Hurricane Teddy

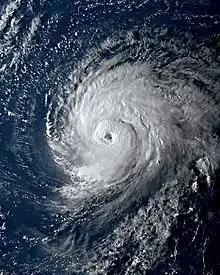
Hurricane Teddy near peak intensity over the North Atlantic on September 17

Hurricane Teddy was a large and powerful tropical cyclone that was the fifth-largest Atlantic hurricane by diameter of gale-force winds recorded. Teddy produced large swells along the coast of the Eastern United States and Atlantic Canada in September 2020. The twentieth tropical depression, nineteenth named storm, eighth hurricane, and second major hurricane of the record-breaking 2020 Atlantic hurricane season, Teddy initially formed from a tropical depression that developed from a tropical wave on September 12. Initially, the depression's large size and moderate wind shear kept it from organizing, but it eventually intensified into "Tropical Storm Teddy" on September 14. After steadily intensifying for about a day, the storm rapidly became a Category 2 hurricane on September 16 before westerly wind shear caused a temporary pause in the intensification trend. It then rapidly intensified again on September 17 and became a Category 4 hurricane. Internal fluctuations and eyewall replacement cycles then caused the storm to fluctuate in intensity before it weakened some as it approached Bermuda. After passing east of the island as a Category 1 hurricane on September 21, Teddy restrengthened back to Category 2 strength due to baroclinic forcing. It weakened again to Category 1 strength the next day before becoming post-tropical as it approached Atlantic Canada early on September 23. It then weakened to a gale-force low and made landfall in Nova Scotia with sustained winds of . The system weakened further as it moved northward across eastern Nova Scotia and then the Gulf of St. Lawrence, before being absorbed by a larger non-tropical low early on September 24, near eastern Labrador.